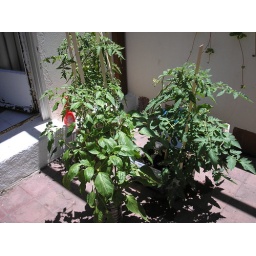
Tomatoes in self-watering containers. Pepper in mineral water bottle